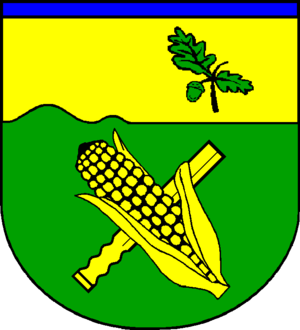
Goldelund est une municipalité allemande située dans le land du Schleswig-Holstein et dans l'arrondissement de Frise-du-Nord. En 2015, sa population est de 410 habitants.